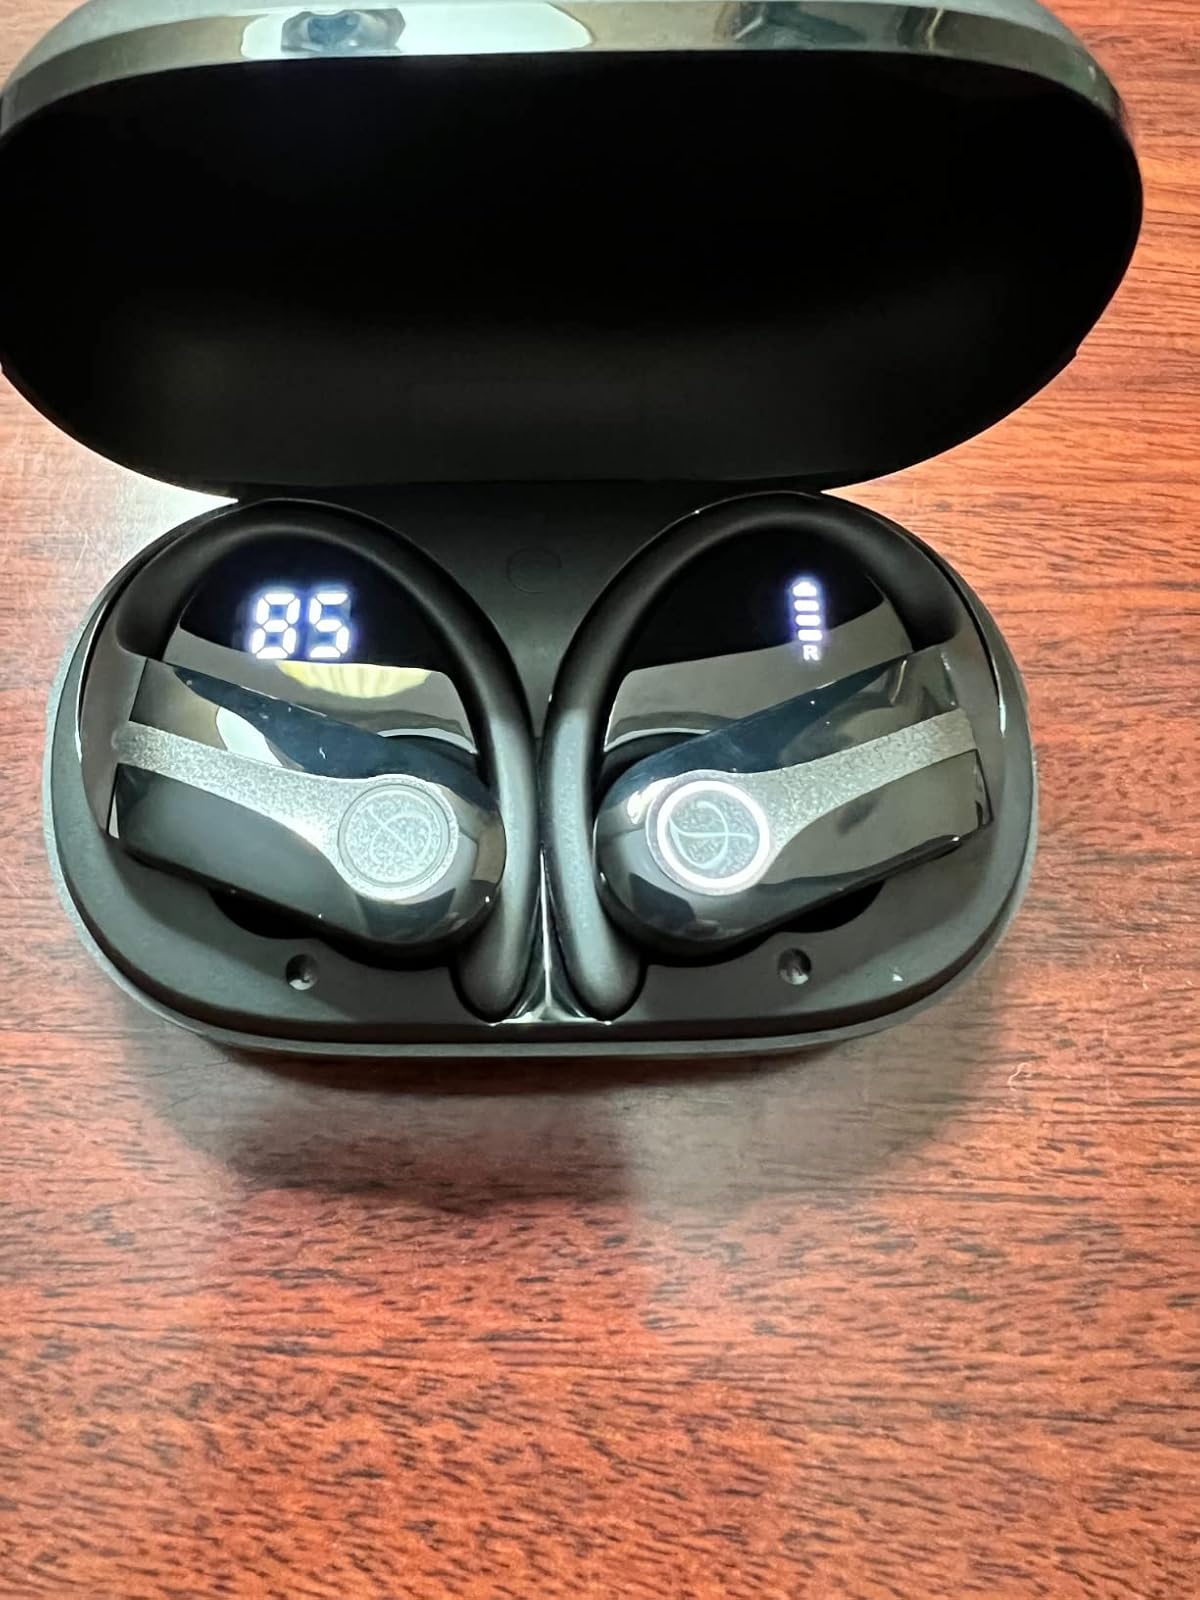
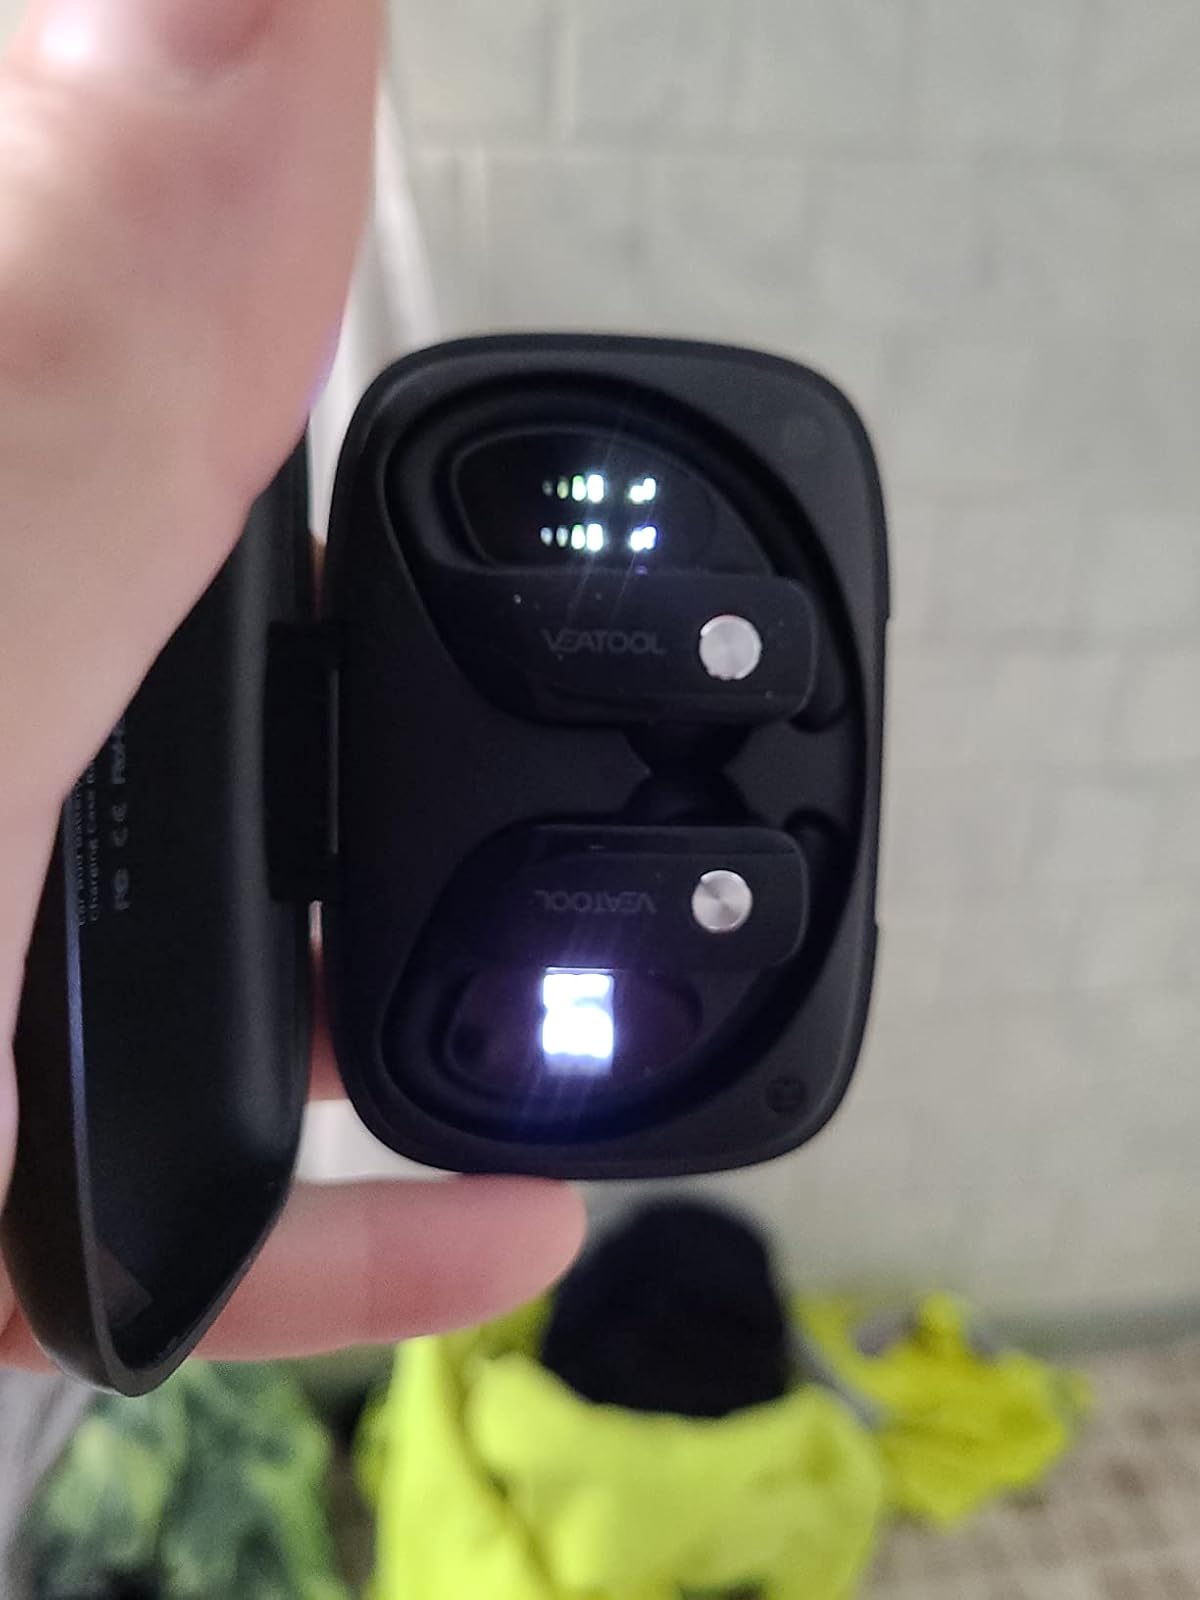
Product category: earbuds
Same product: no